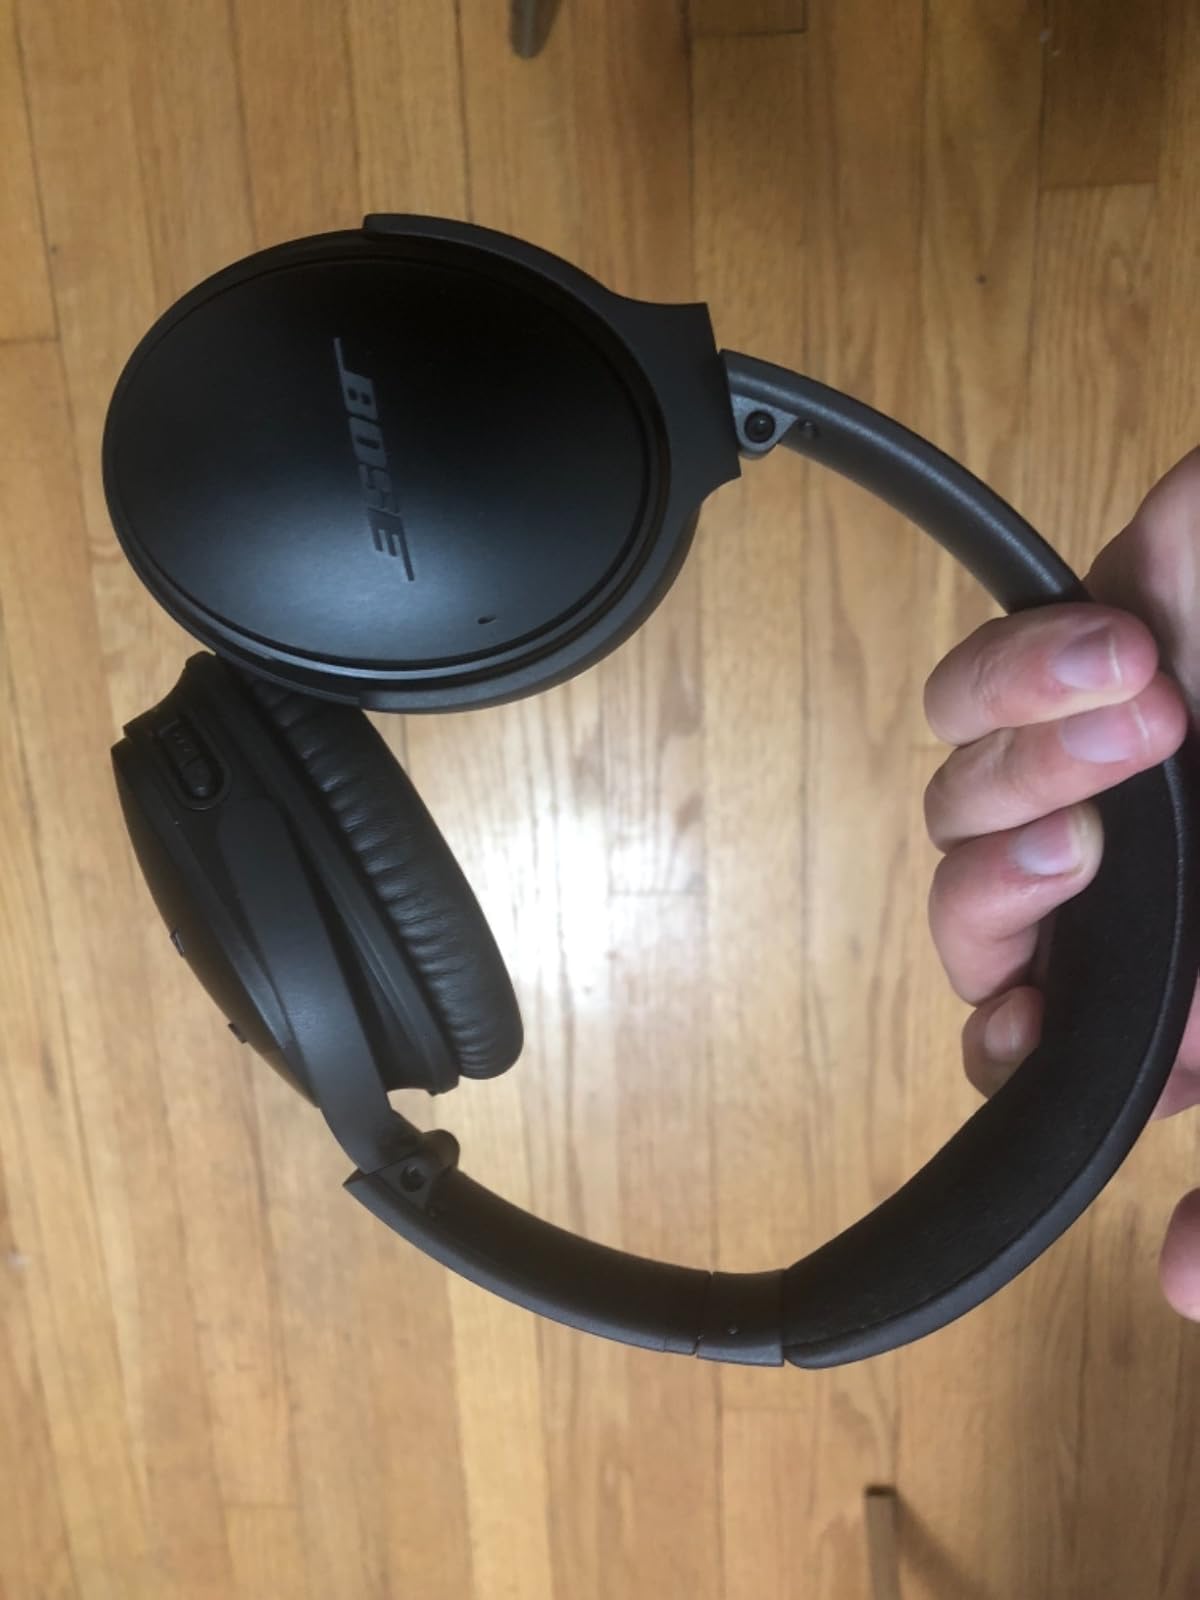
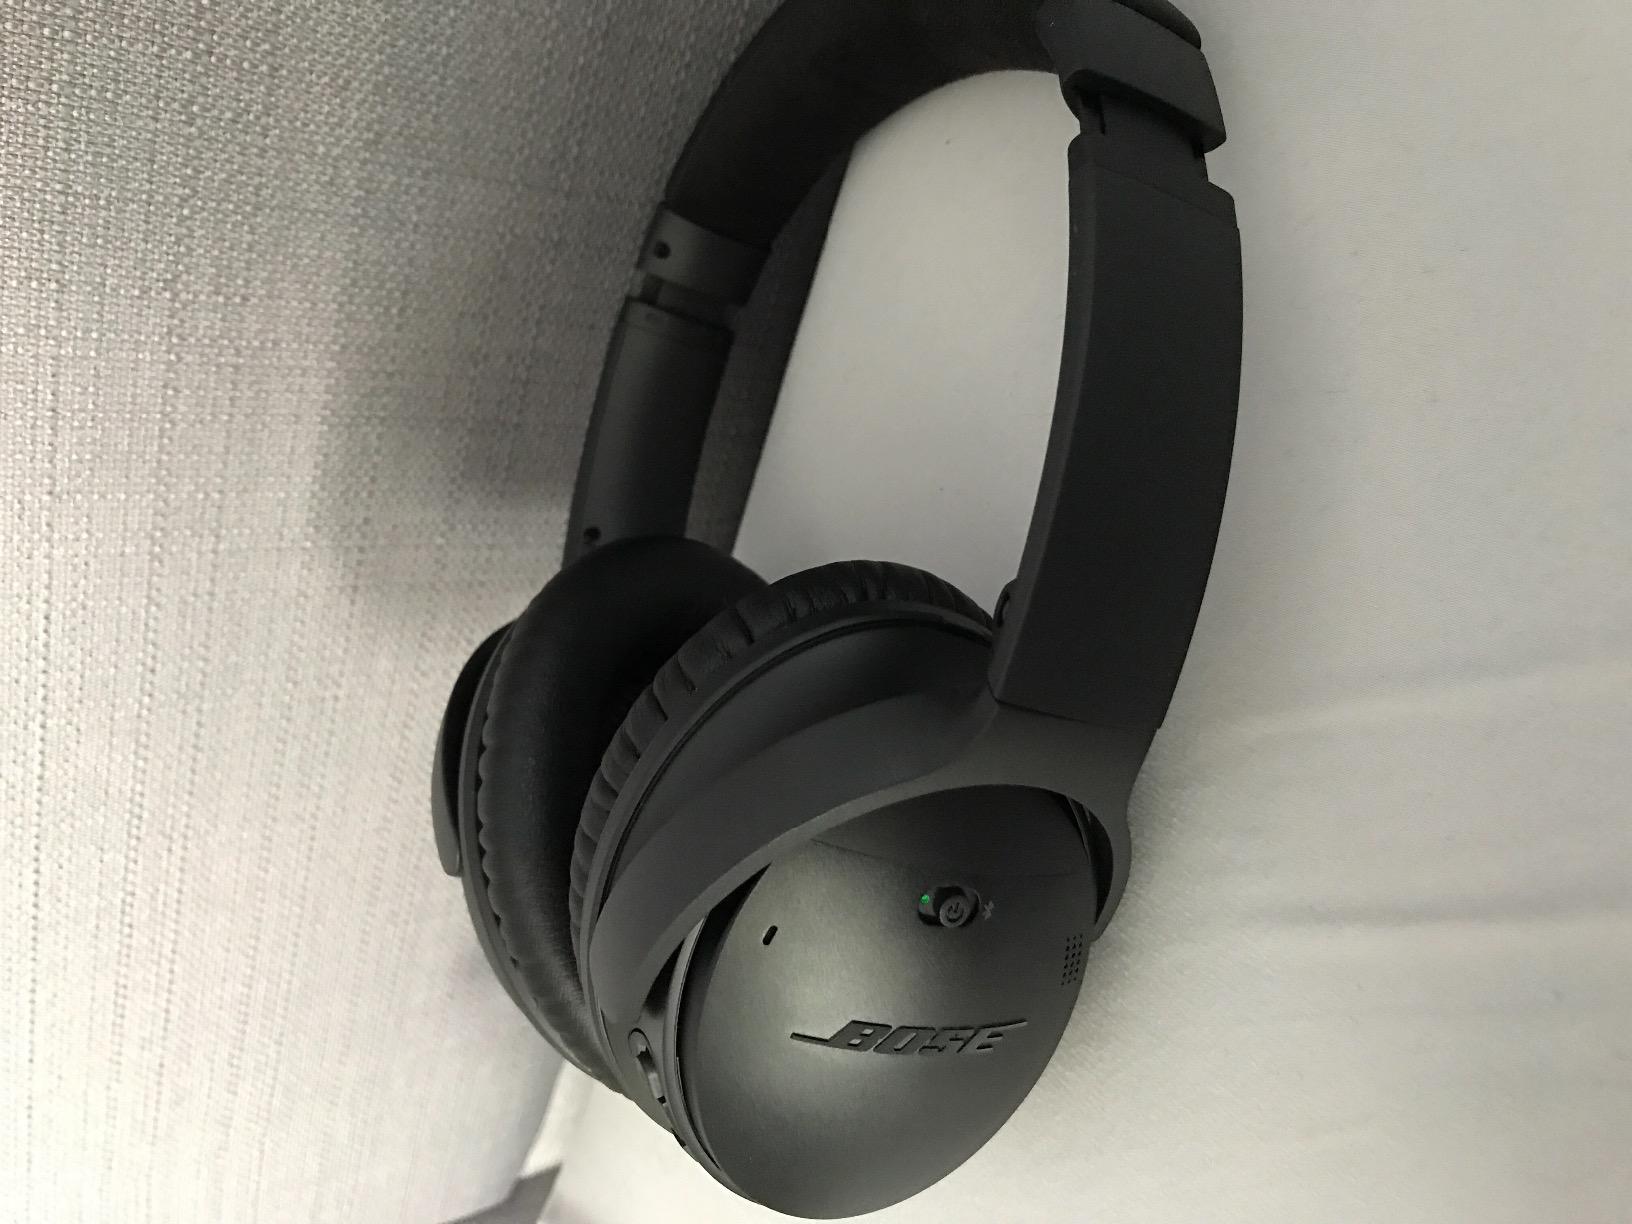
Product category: headphones
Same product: yes